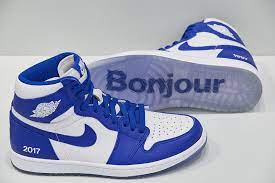
Label: Sneaker